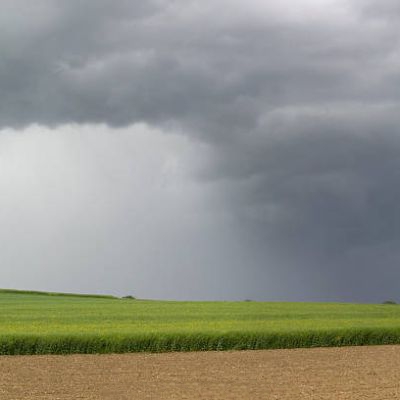
Cloud type: Nimbostratus (Ns)